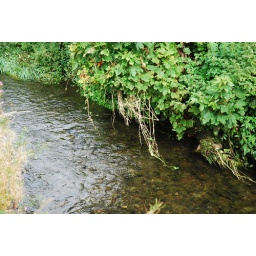
the river near my home